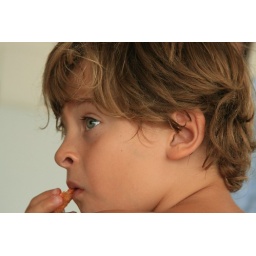
in the house cooling off between beach runs.